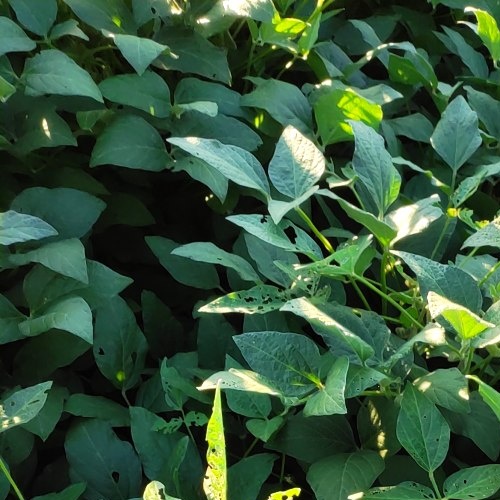
Label: Caterpillar